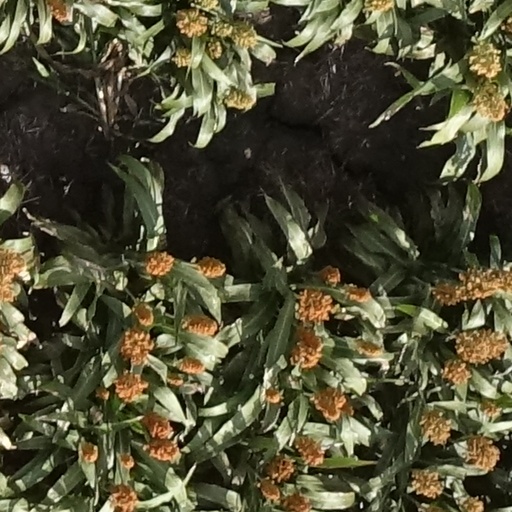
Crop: sorghum